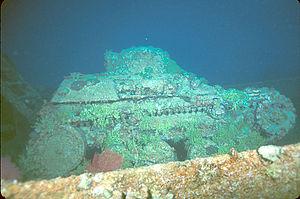
Un cimetière sous-marin est un site immergé où se trouvent des vestiges de bateaux et autres carcasses. Le plus grand se trouve dans le lagon des îles Truk dans l’État de Chuuk en Micronésie.